Alan Sayers

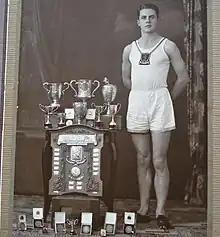
Auckland Grammar Trophies

In the world of yachting he was chairman of both the Auckland P-Class and Starling Associations, the largest youth classes in New Zealand. As patron of the Manly Sailing Club, Whangaparaoa, he was partially responsible for the building of a new waterfront clubhouse including the raising of $70,000 towards its construction. He was also patron of the Hibiscus Coast Waterwise Society.